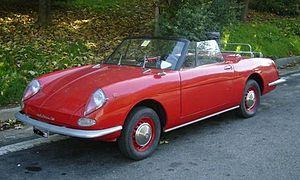
L'Autobianchi Stellina est une automobile de type spyder fabriquée par le constructeur italien Autobianchi entre 1963 et 1965.